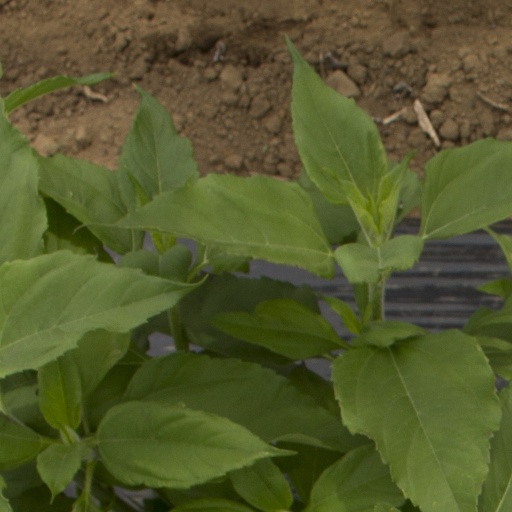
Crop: Jerusalem artichoke